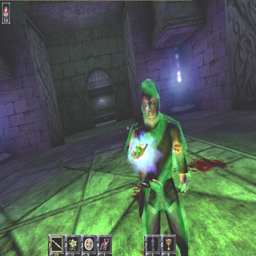
literary series , the screenshot #